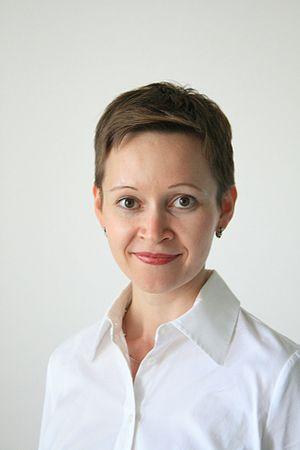
Gouzel Chamiliovna Iakhina, née le 1ᵉʳ juin 1977 à Kazan, est une écrivaine russe, auteure du roman Zuleikha ouvre les yeux consacré à la dékoulakisation des années 1930, nominée pour le Prix Bolchaïa Kniga et lauréate du Prix Iasnaïa Poliana.